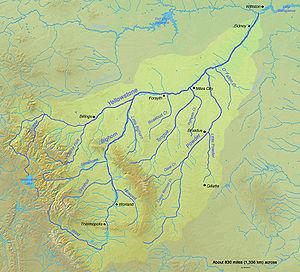
La Powder River, situé dans le sud-est du Montana et le nord-est du Wyoming aux États-Unis, est un affluent de la Yellowstone River, et donc un sous-affluent du Mississippi par le Missouri.